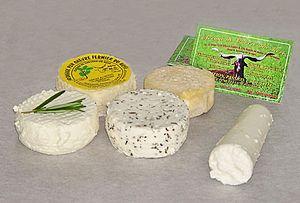
Fromages du Rove